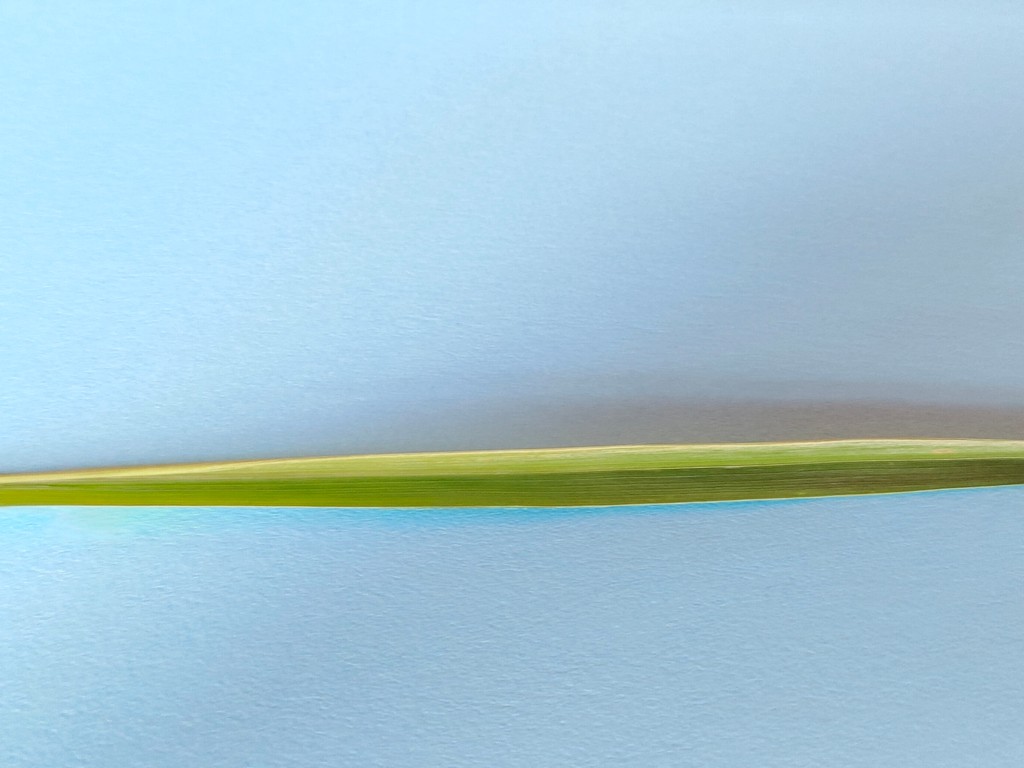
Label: Healthy